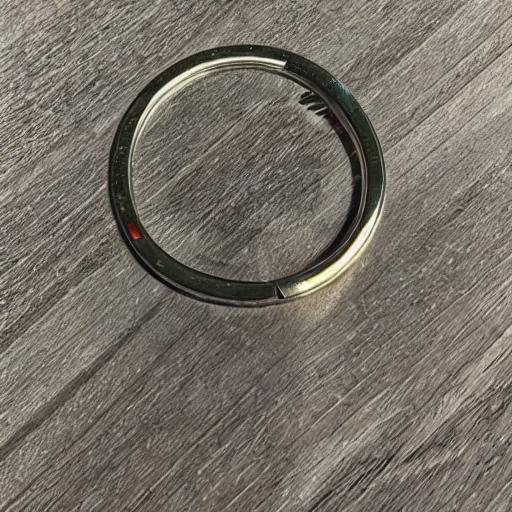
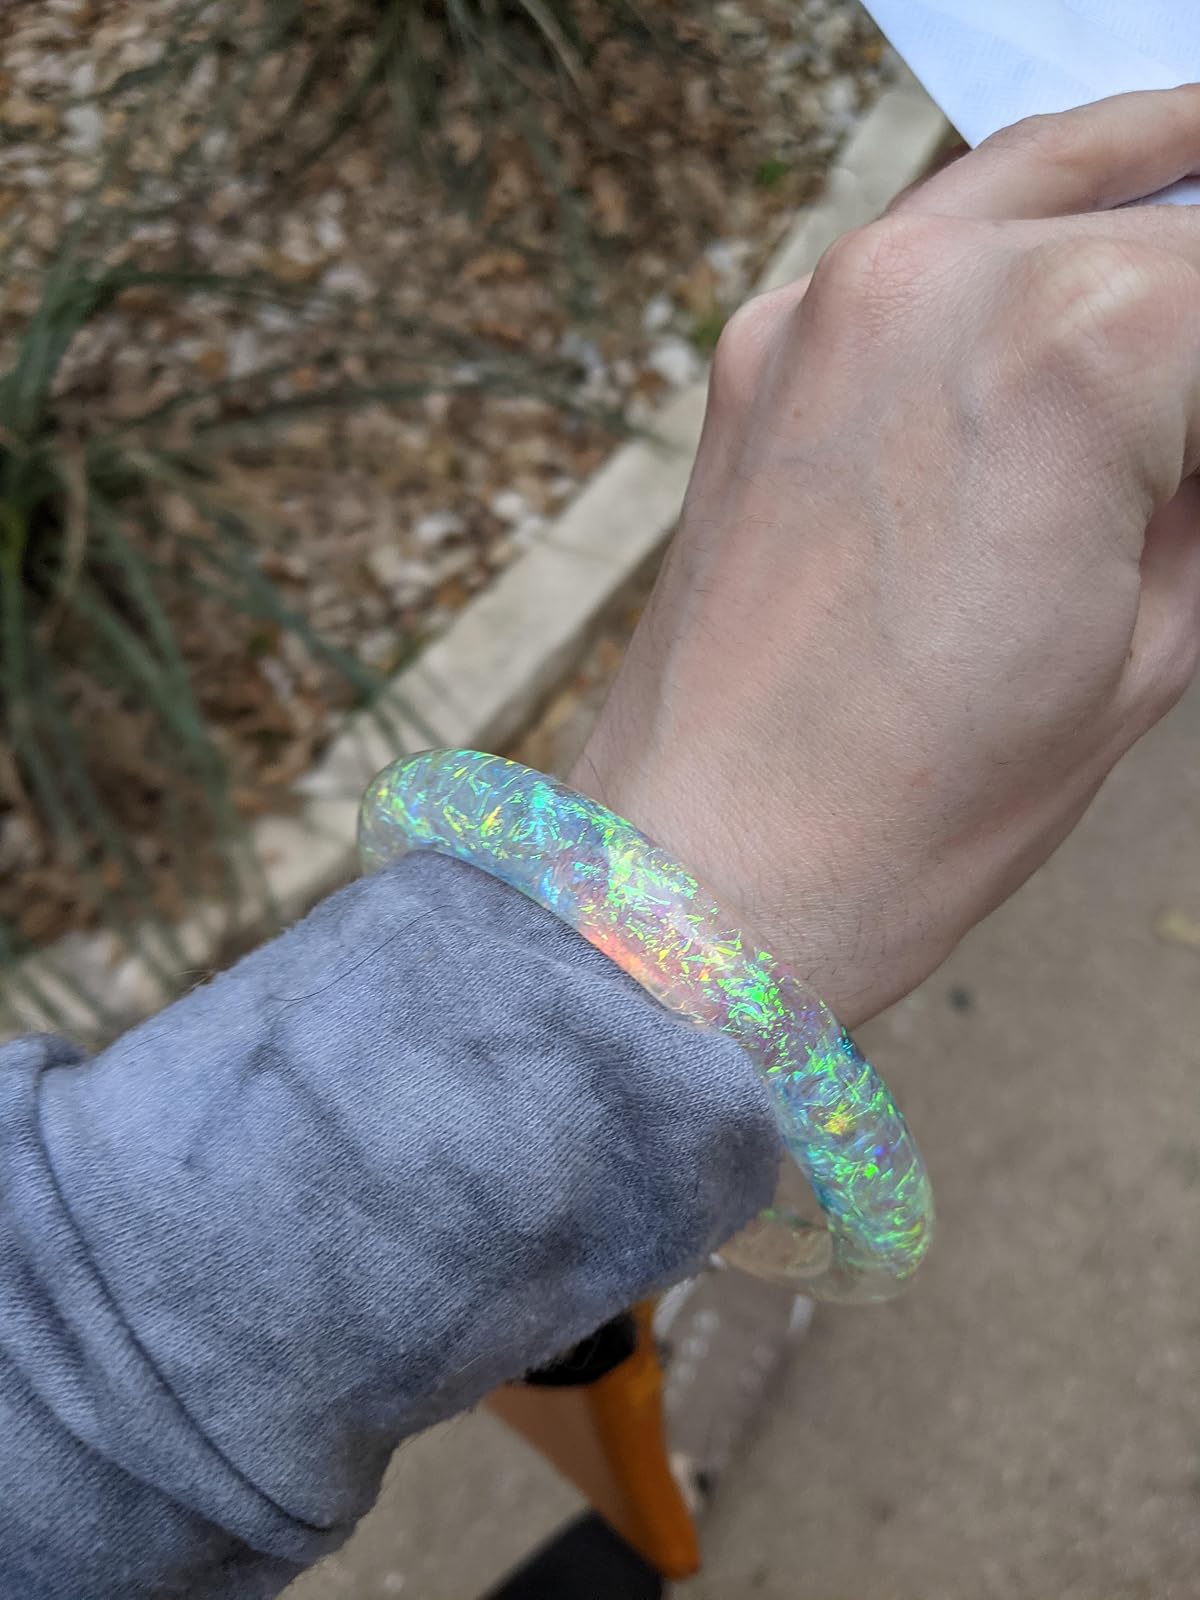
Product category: accessories_keychain
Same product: no